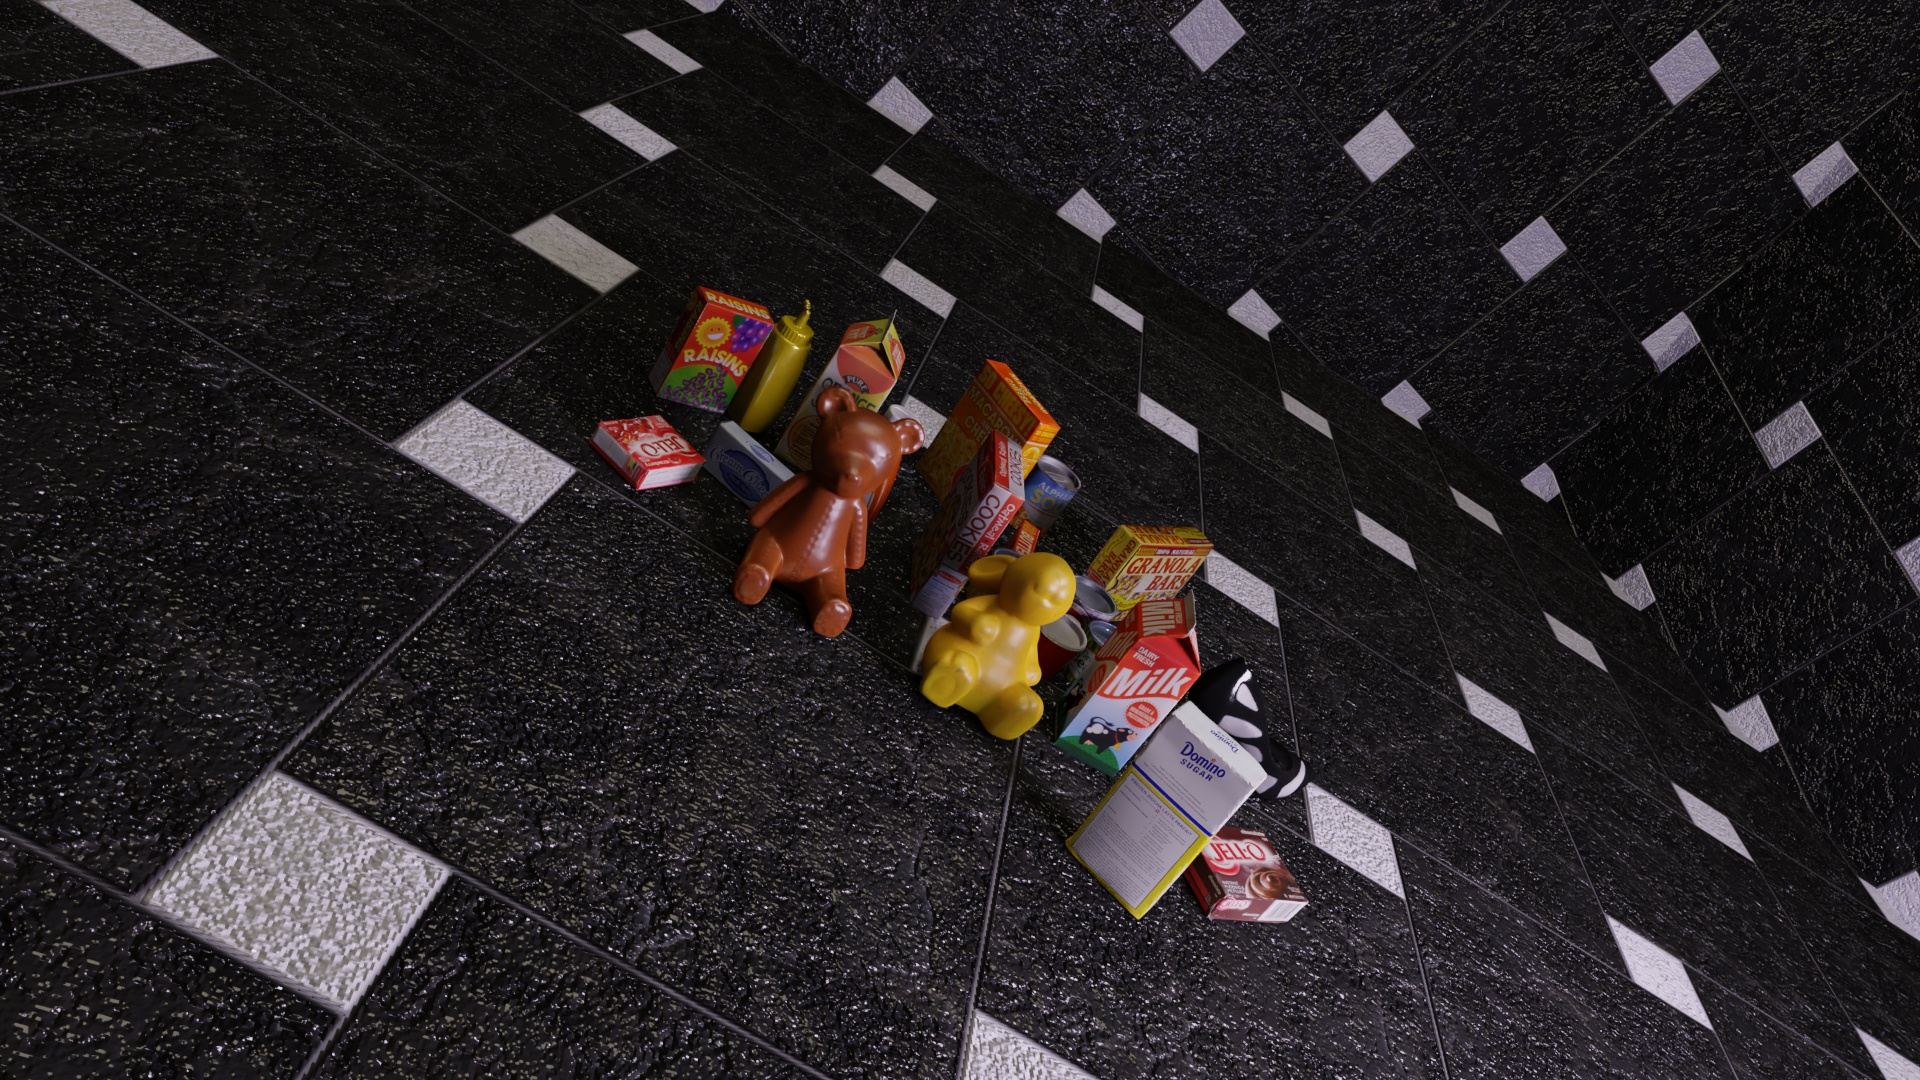
Question:
What are the eight normalized (x, y) image coordinates between 0 and 1 for the cuboid corners of the box of oatmeal-raisin cookies? Your answer should be a list of normalized (x, y) image coordinates between 0 and 1 with bottom face first then top face, all counter-clockwise.
Answer: [(0.471354, 0.558333), (0.489063, 0.575), (0.489583, 0.518519), (0.473438, 0.502778), (0.516667, 0.443519), (0.534896, 0.461111), (0.532292, 0.410185), (0.515625, 0.393519)]